Running Man Brothers

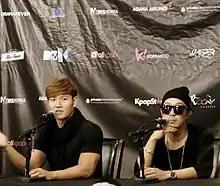
Kim Jong-kook and Haha at press conference, Dallas, December 14, 2014

On July 12, 2014, the two variety show stars debuted together in concert at the Fantasy Springs Resort, Palm Springs, California, singing their hit songs, which was noted as a "return" to their musical roots.